Alfred Schindler (industrialist)

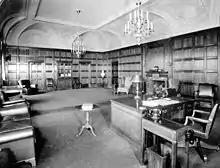
The Commerce Secretary's office as it looked in the mid-20th century.

Schindler served as the head salesman for the Ralston Purina of St. Louis, Missouri before retiring in 1941. He became chief of the consultant division of the Defense Plant Corporation where he headed a staff of business men and industrialists, arranging for the building of thousands of war plants between January 1942 and May 1943. He also served as a member of the National Civilian Defense Committee and helped to organize civilian defense in the midwest.